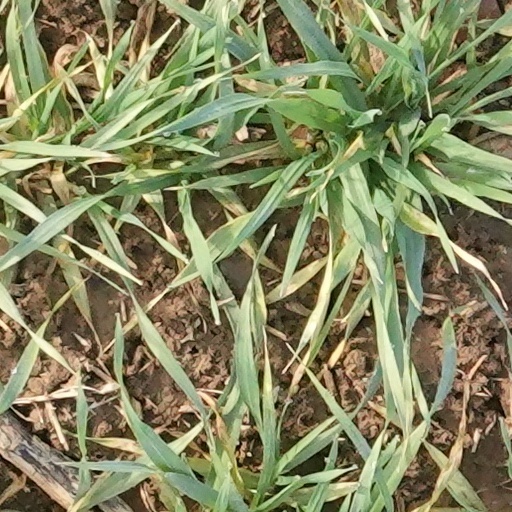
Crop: wheat